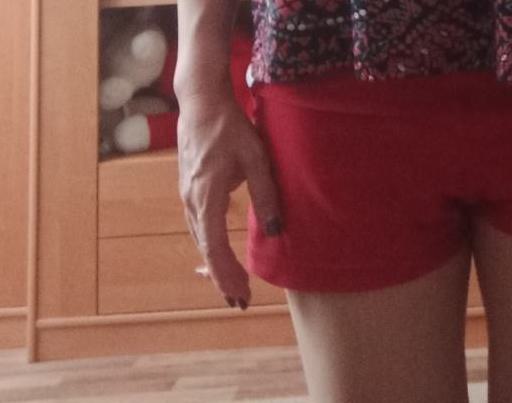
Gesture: no_gesture